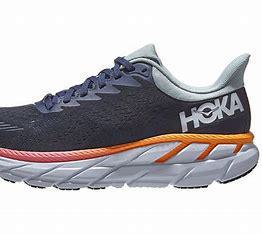
Brand: Hoka
Model: 100